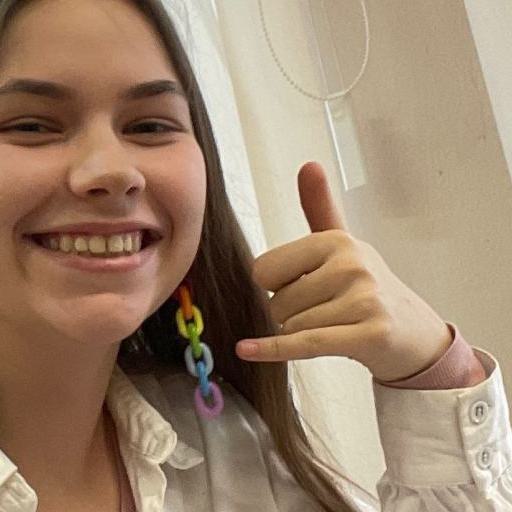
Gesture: call